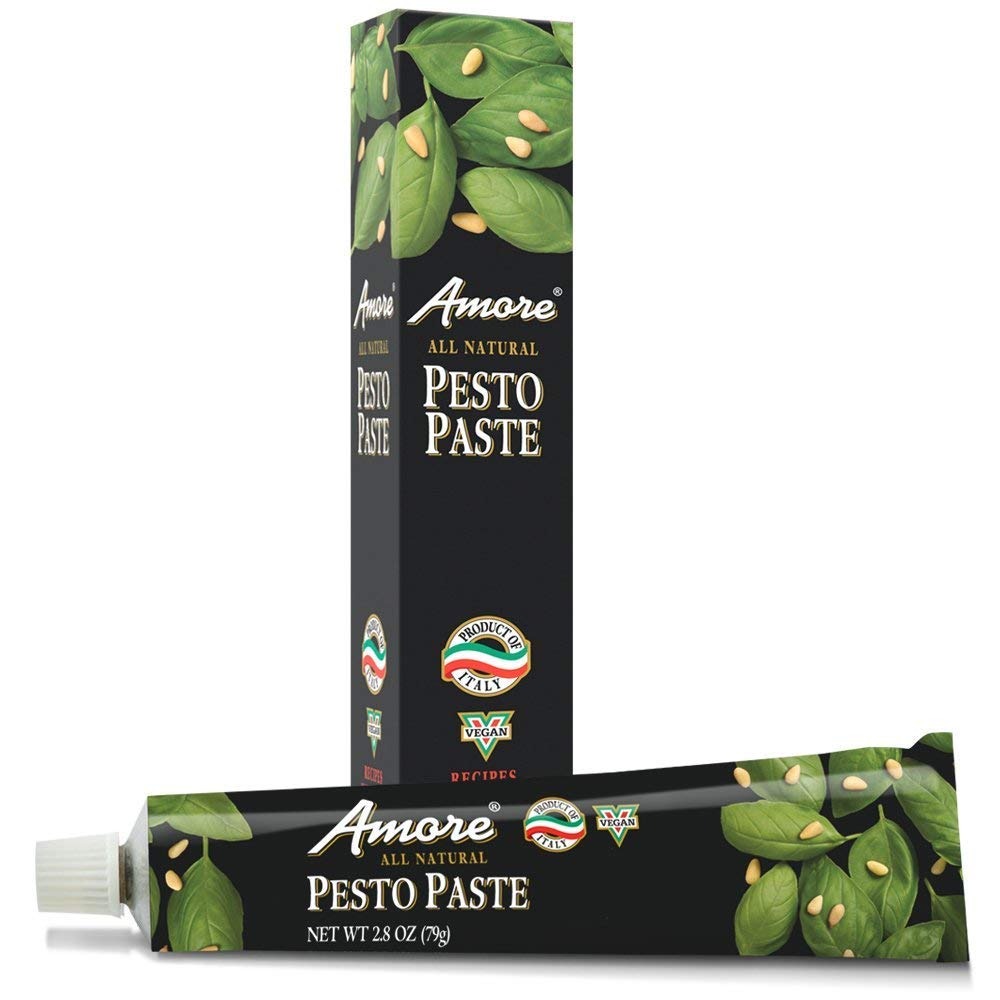
Item Name: Amore Vegan Pesto Paste In A Tube - Non GMO Certified and Made In Italy (Pack of 1)
Bullet Point 1: FRESH INGREDIENTS: Made with Italian basil that is harvested at the peak of freshness unlike other brands that rely on artificial flavors
Bullet Point 2: BOLD FLAVORS: Small bottles are packed with bold; vibrant; and zesty flavors to create unmistakably authentic Italian dishes
Bullet Point 3: EASY TO USE: Pesto paste in a squeeze tube allows the paste to stay fresh and ready to use for your meals; You can easily control how much pesto paste you are using to maximize the flavor of your dish
Bullet Point 4: VERSATILE: Use this sleek side table as a place for your lamp and media remotes; a display surface for prized decor accents; or as a catch-all for daily necessities
Bullet Point 5: ELEVATE YOUR COOKING: Our pesto paste and all 7 variety pastes use locally sourced Italian ingredients for bold and authentic flavor
Value: 2.8
Unit: Ounce

Price: 6.84